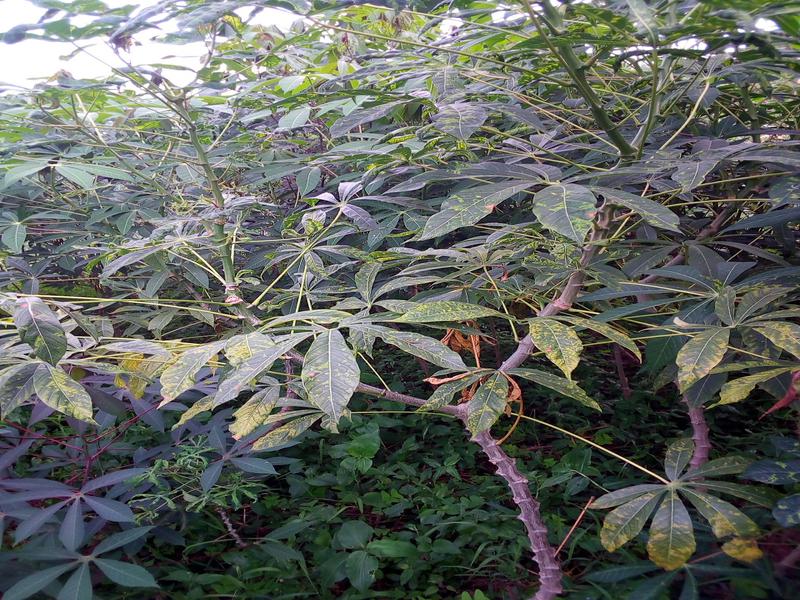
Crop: cassava
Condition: mosaic_disease